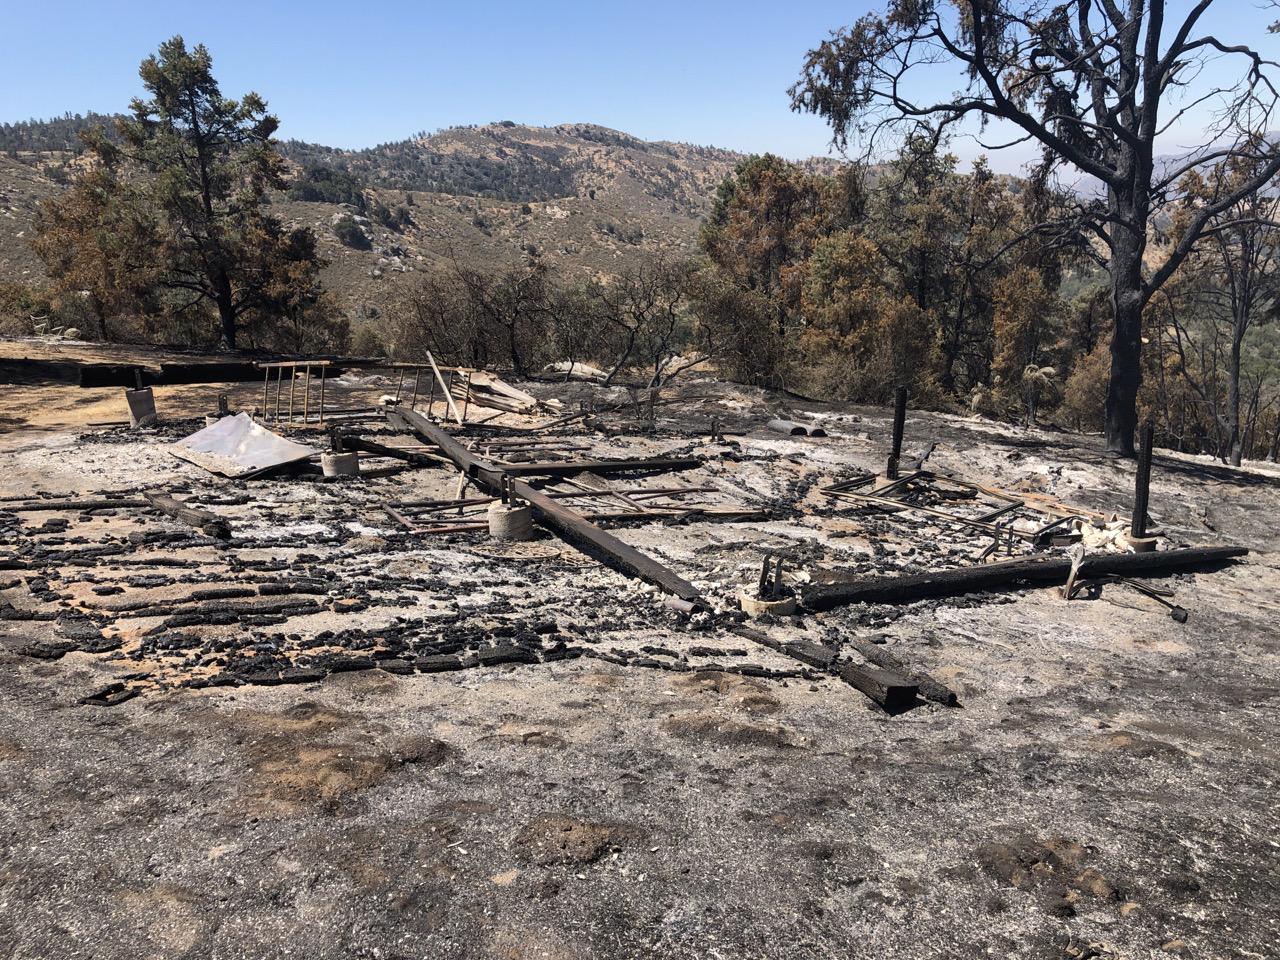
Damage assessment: destroyed